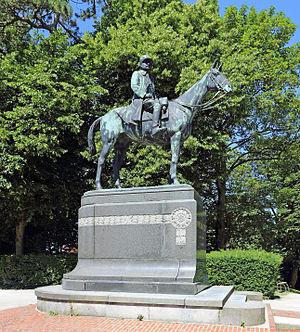
Cassel (département du Nord, France)
Cassel est une commune française située dans le département du Nord, en région Hauts-de-France.
Cet article recense les statues équestres en France
Cet article recense les œuvres d'art dans l'espace public du Nord, en France.